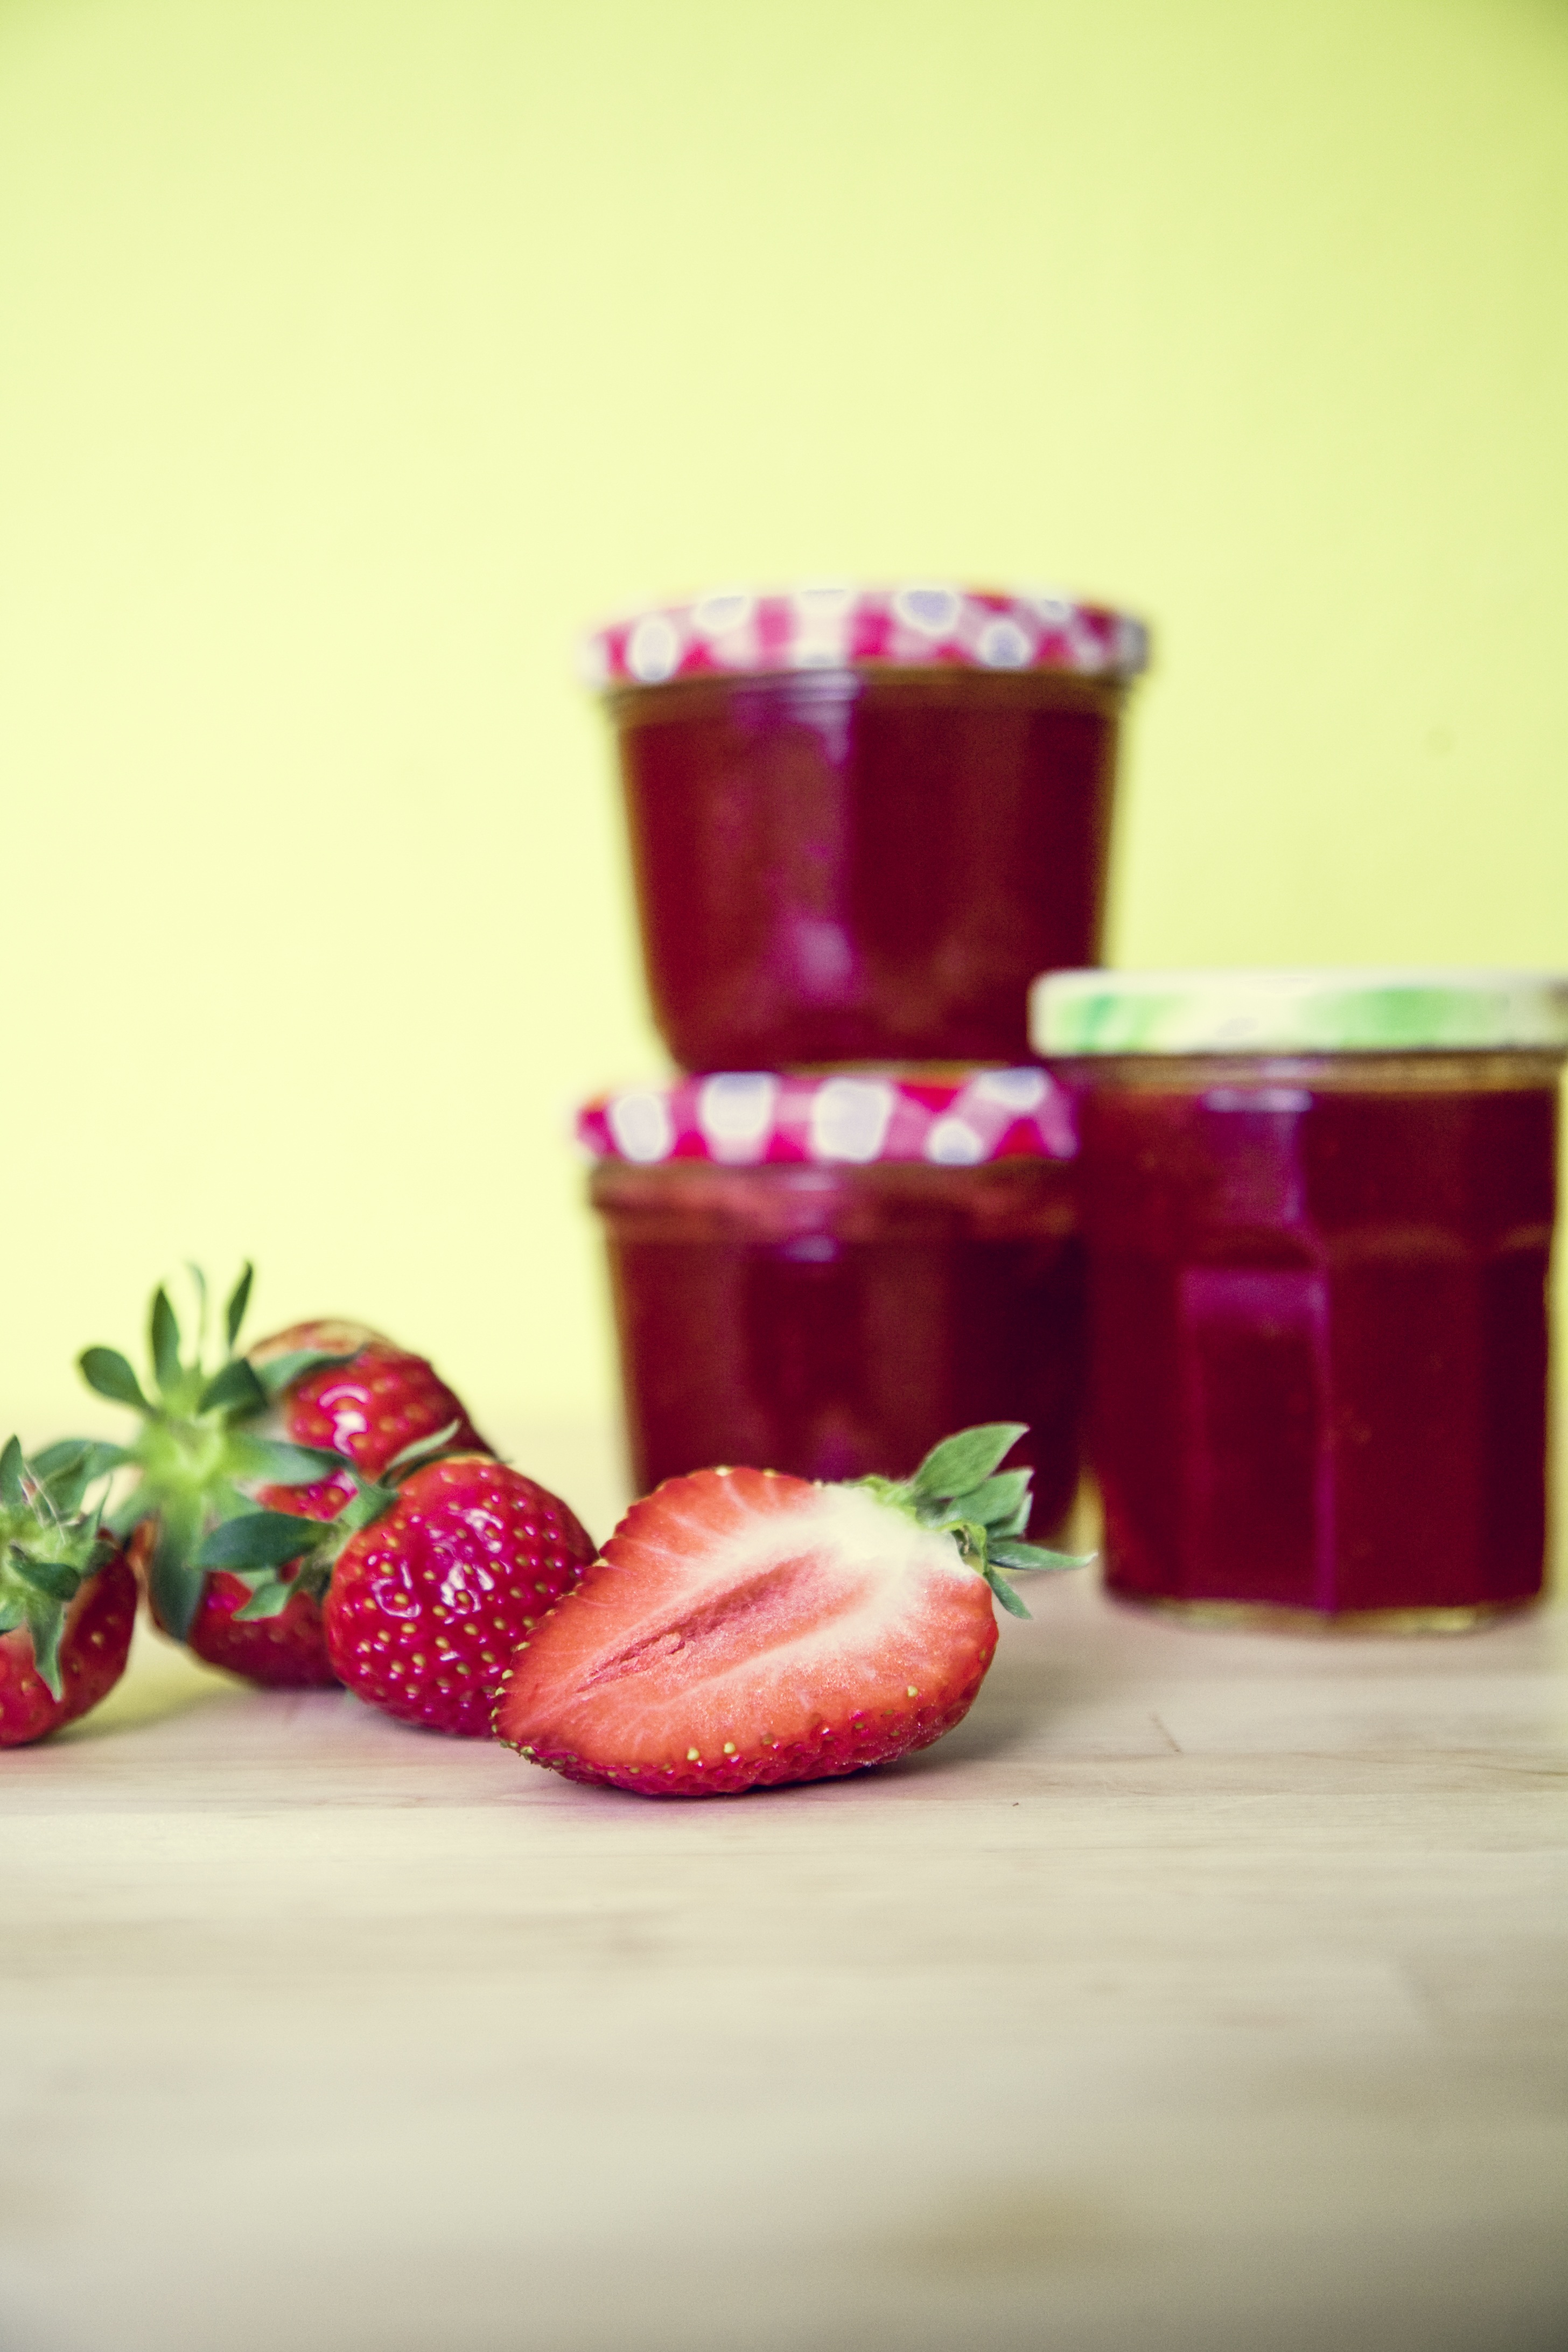
plant, raspberry, fruit, berry, sweet, glass, food, red, produce, drink, pink, breakfast, dessert, lighting, strawberry, cook, jam, berries, fruits, strawberries, spread, vitamins, sweetness, flavor, feel at home, sugared, made a